Generalife

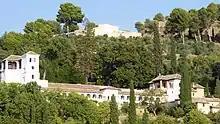
Generalife (below), with the "Silla del Moro" visible (above), on the Sabika hill

The Generalife today includes a mix of original Nasrid-period elements as well as extensive modern elements (especially in the appearance of the gardens). The walkways are paved in traditional Granadian style with a mosaic of pebbles: white ones from the River Darro and black ones from the River Genil.